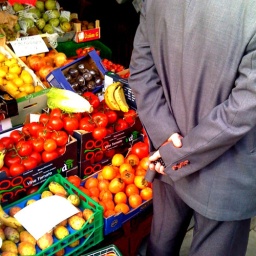
Man in a gray tin of fruit standing at a fruit stand.